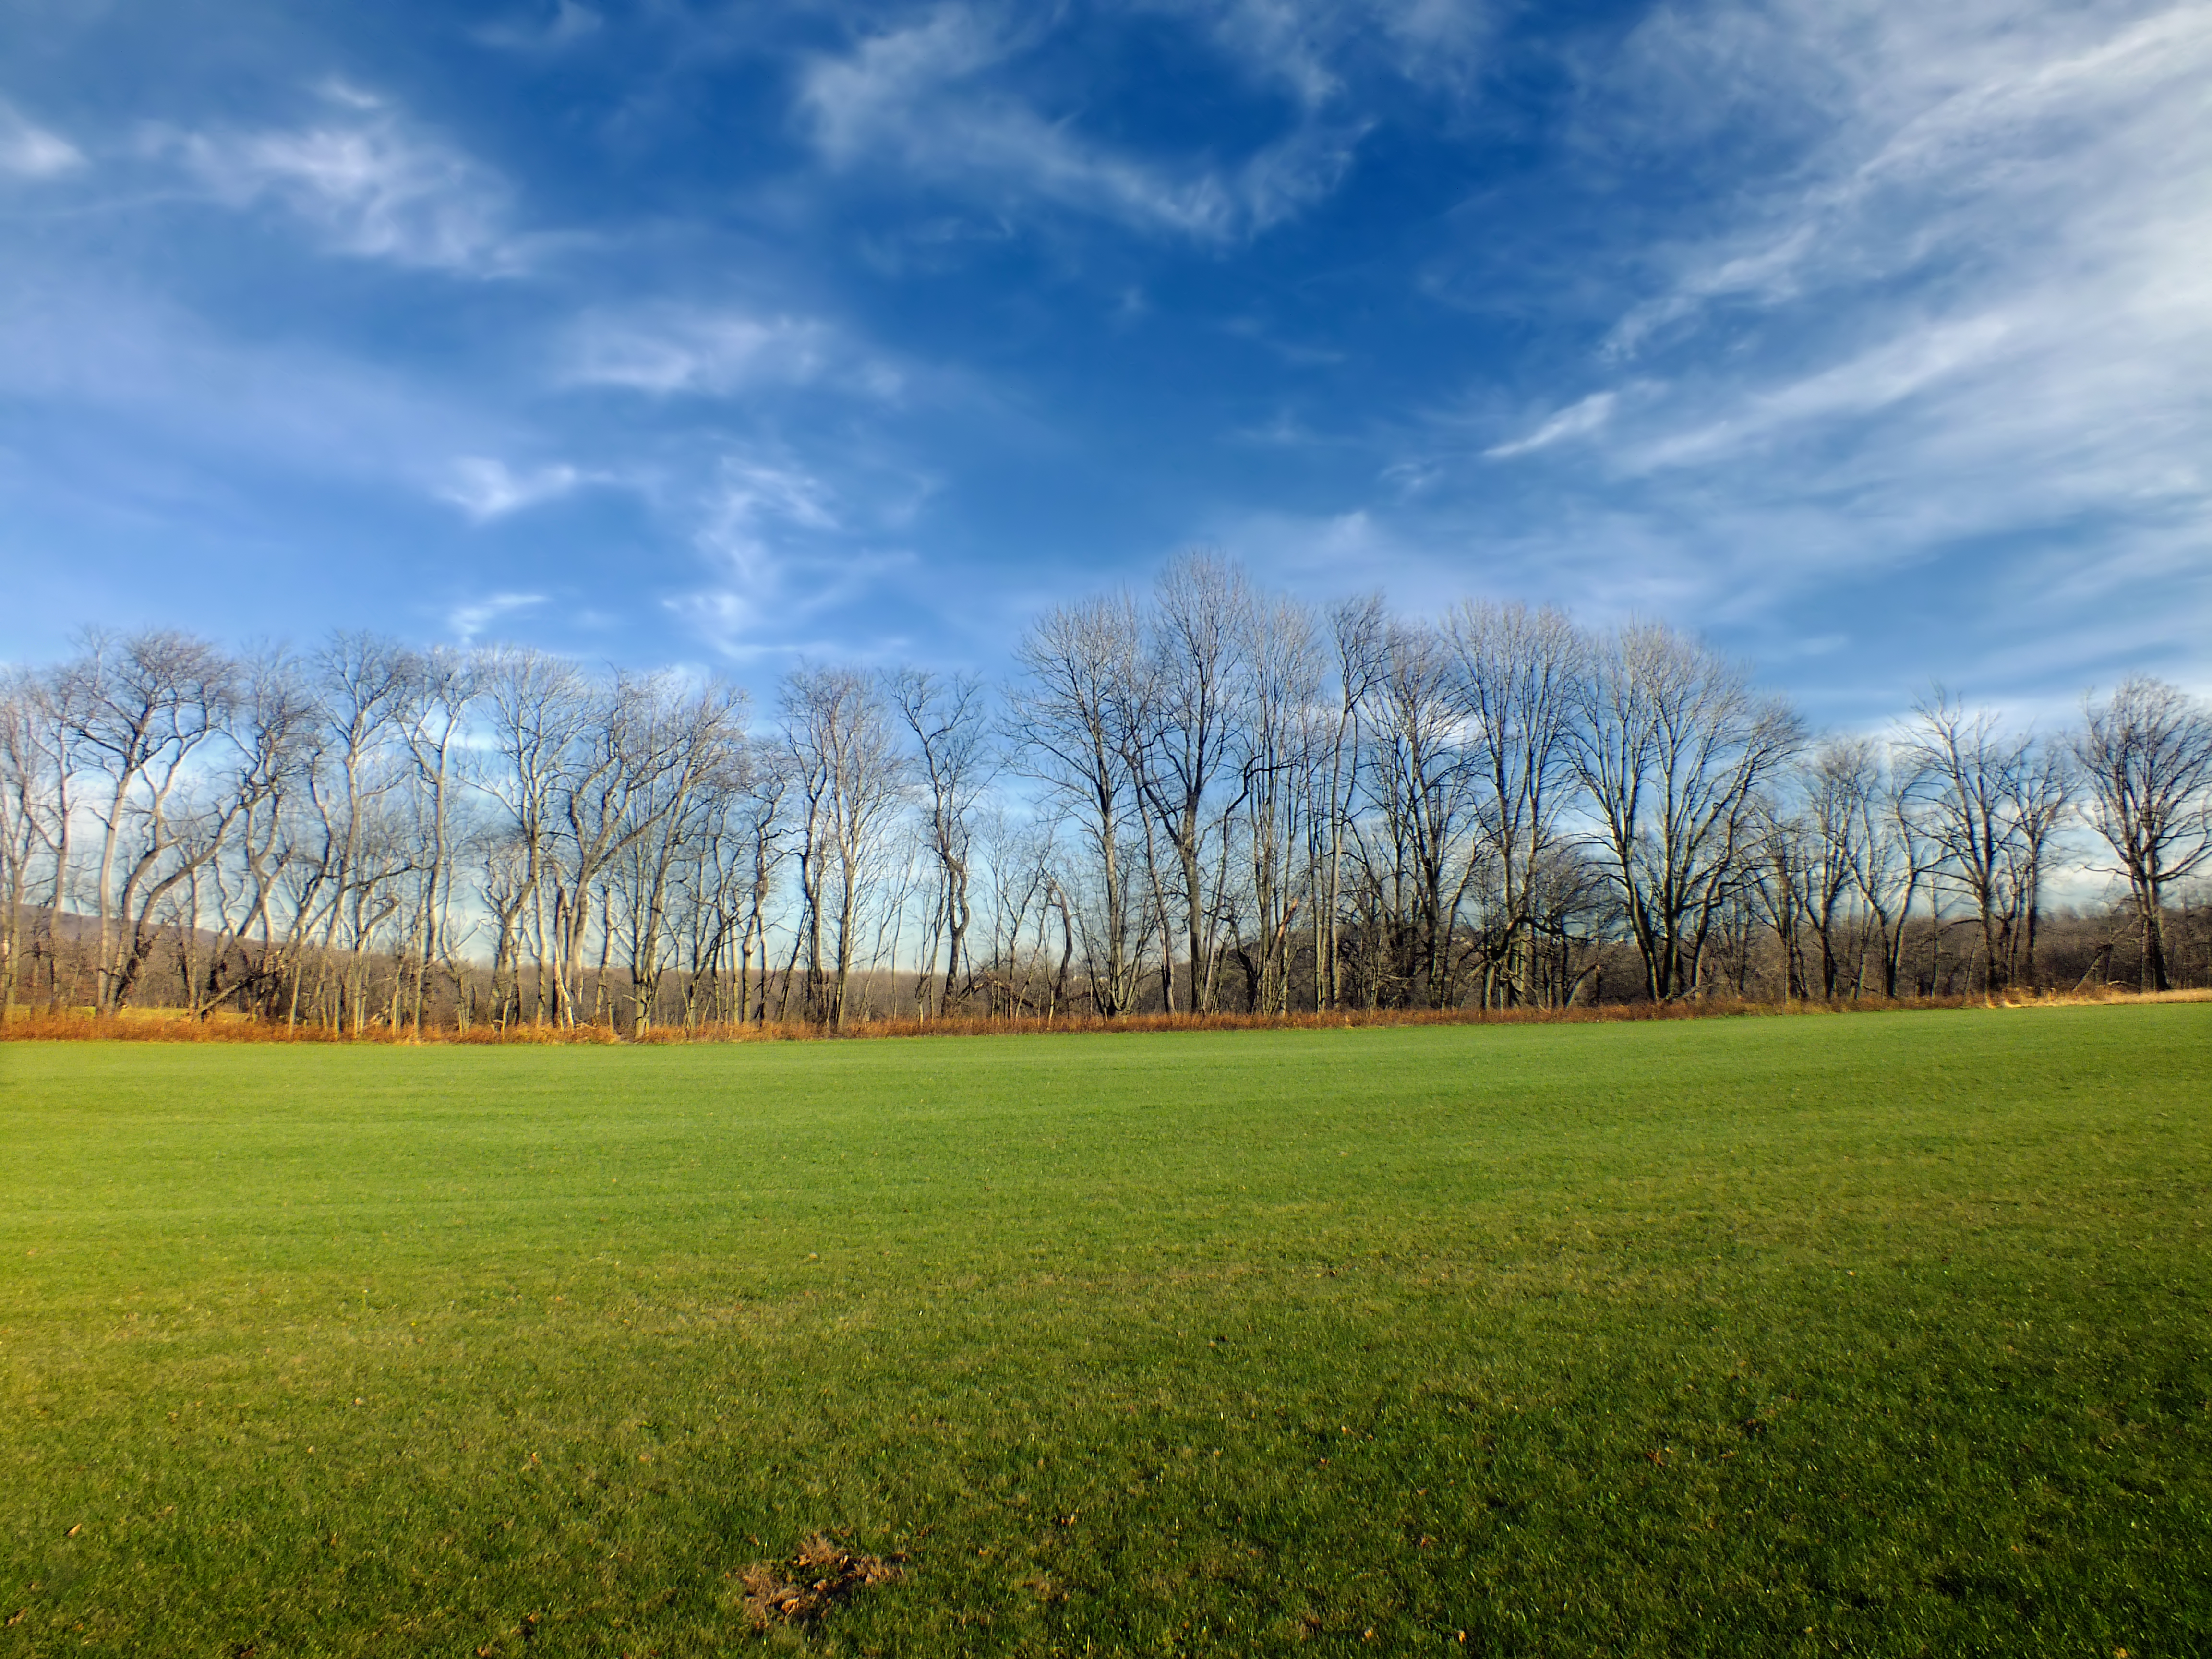
landscape, tree, nature, grass, horizon, cloud, plant, sky, field, lawn, meadow, prairie, sunlight, morning, hill, flower, green, pasture, autumn, agriculture, plain, trees, creativecommons, clouds, grassland, pennsylvania, cirrus, lehighvalley, northamptoncounty, lehightownship, delpsroadpark, habitat, rural area, natural environment, grass family, woody plant